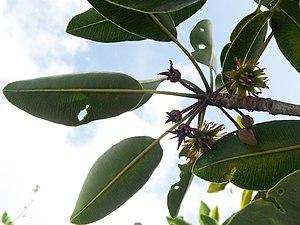
Mimusops balata est une espèce d'arbre de la famille des Sapotaceae, endémique de La Réunion et de l'île Maurice.
Mimusops est un genre de plantes des pays tropicaux de la famille des Sapotaceae. Ce genre est proche du genre Autranella.
Natte est un nom vernaculaire ambigu en français. Les nattes, notamment le petit natte et le grand natte, sont des espèces d'arbres de la famille des Sapotaceae, de bois rouge-brun très recherchés par les ébénistes. Ils sont également appeler nattier, barbottier ou Makak en créole mauricien. Ce terme dérive du malgache nato. Les deux espèces d'arbres se distinguent par leur taille. Ils produisent tous les deux du latex. Lorsque les arbres sont jeunes, les feuilles des nattes sont rosées. Ils poussent dans des zones arrosées des Mascareignes, on les trouve par exemple dans le sud-est de La Réunion.